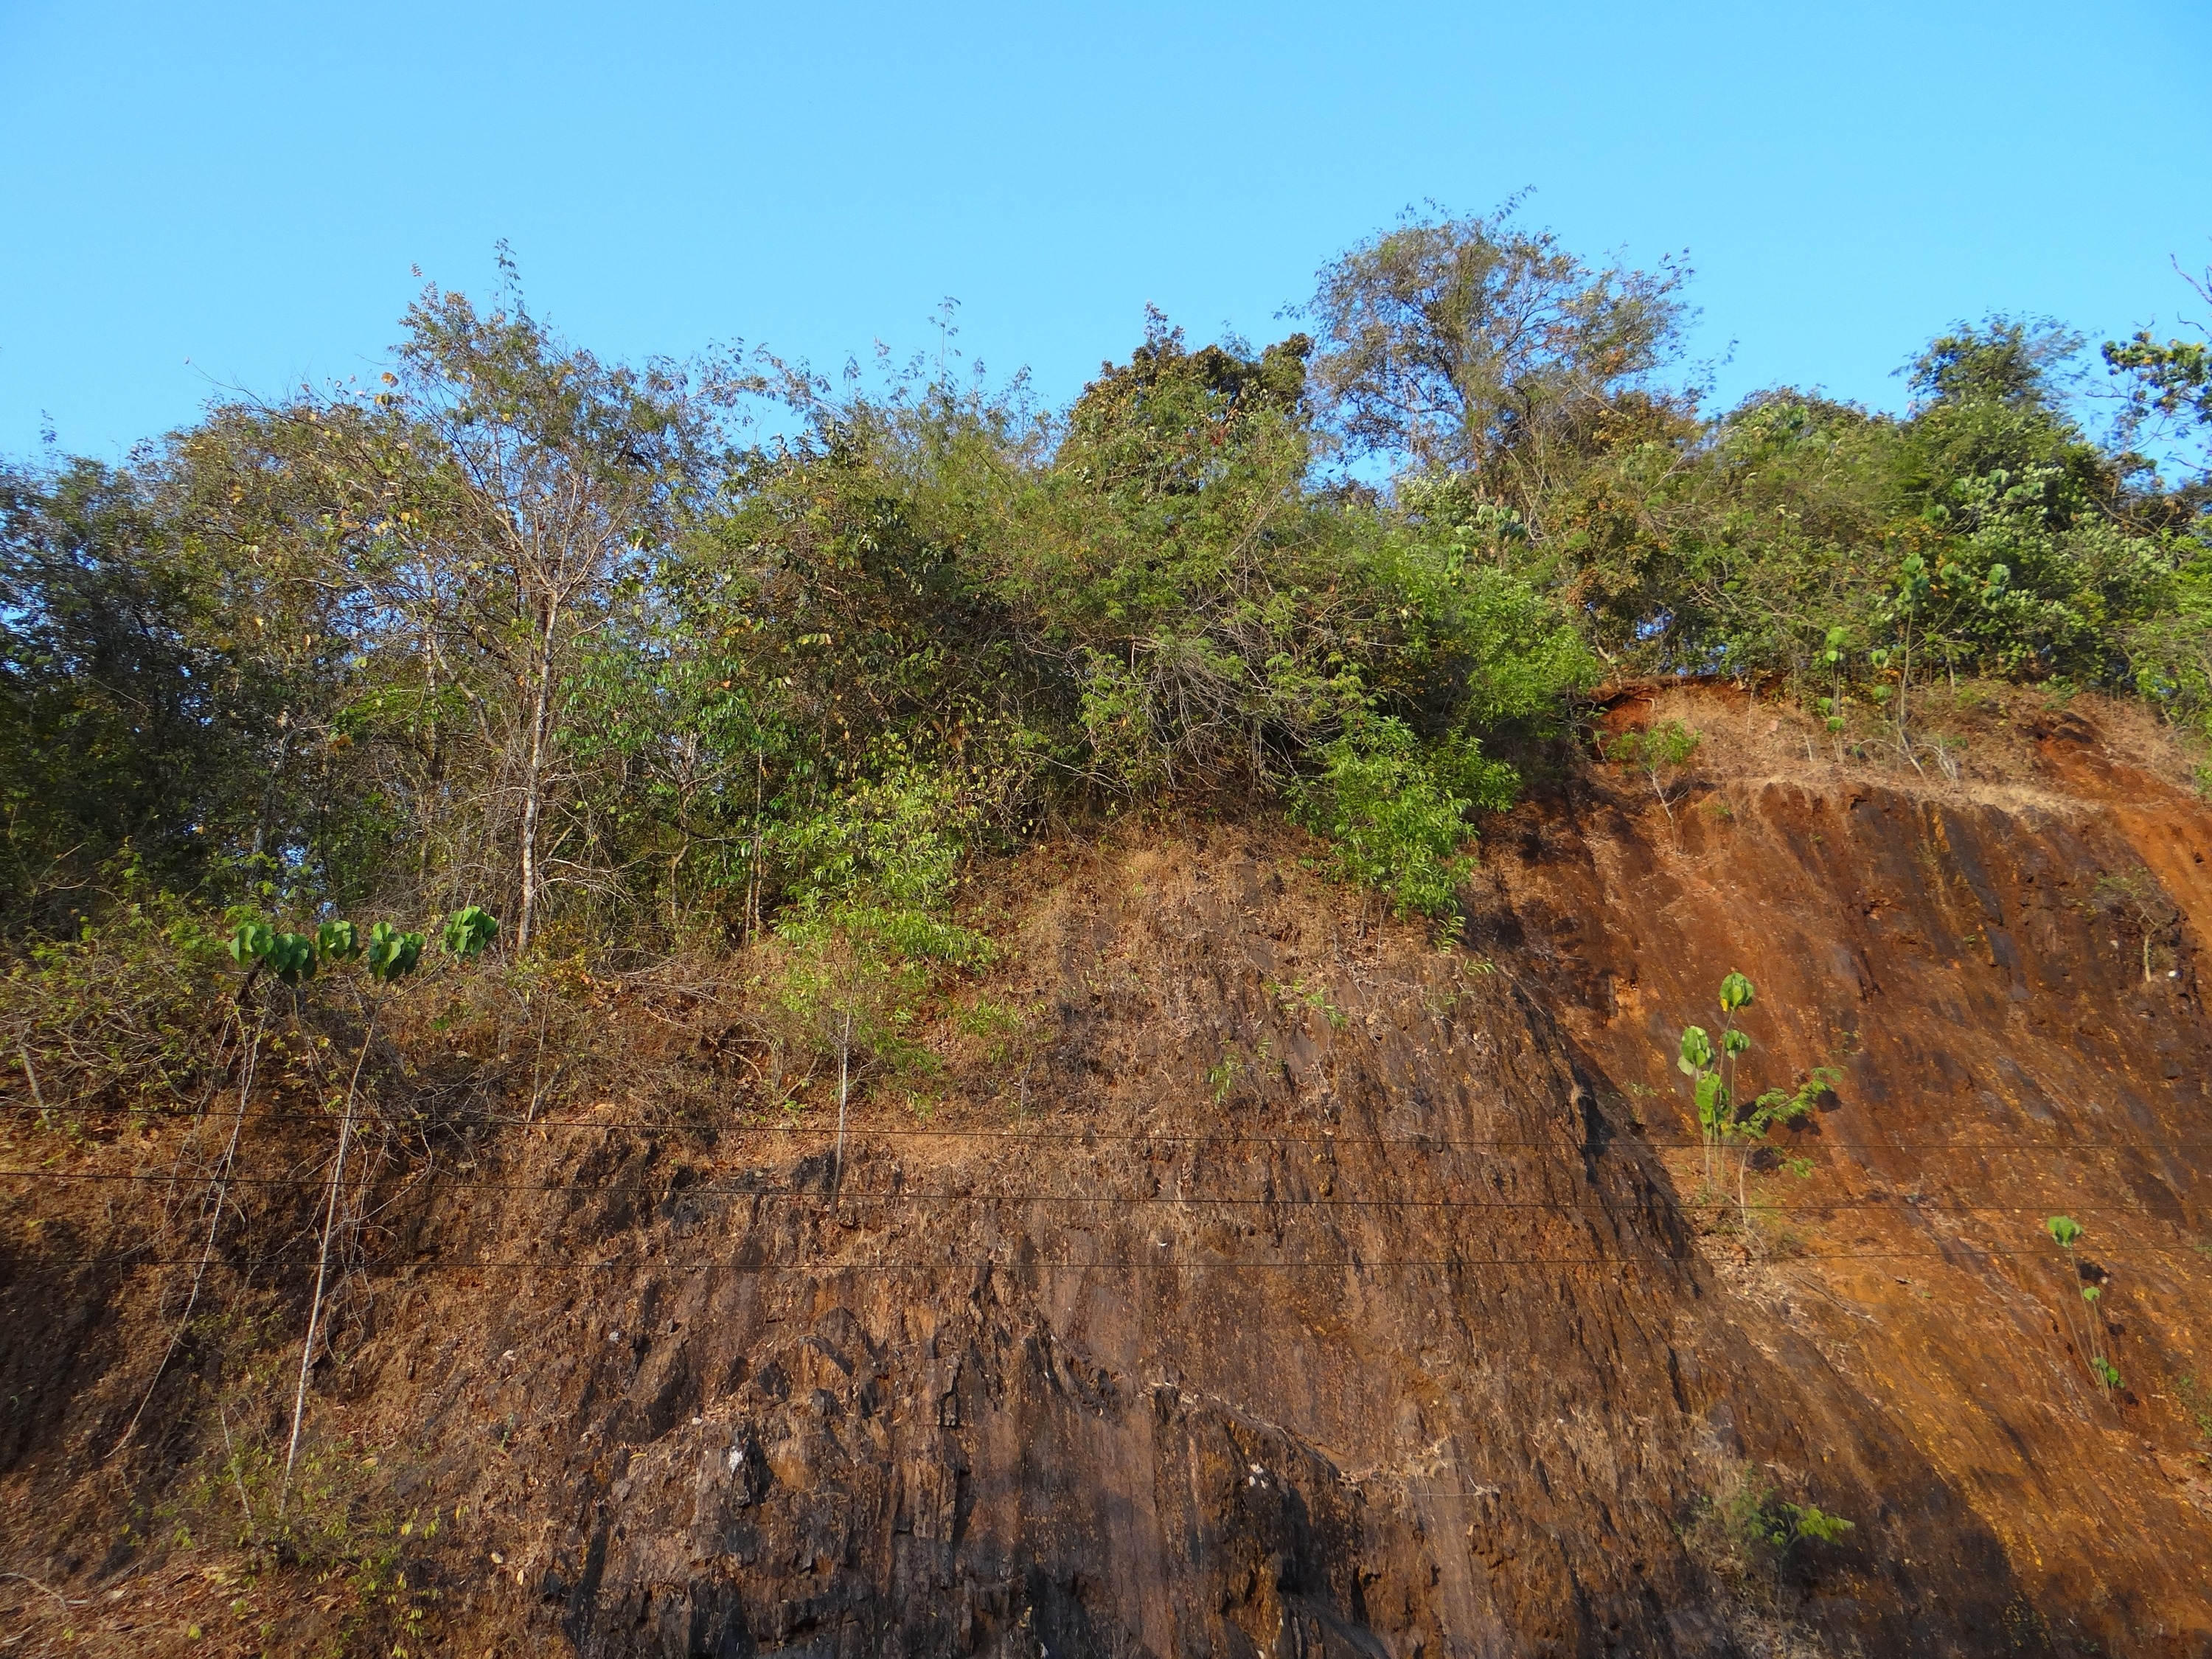
landscape, tree, nature, forest, outdoor, wilderness, sky, trail, hill, land, cliff, wild, environment, jungle, tranquil, scenic, natural, scenery, soil, terrain, ridge, waterway, trees, geology, india, habitat, ecosystem, rural area, western ghats, natural environment, geological phenomenon